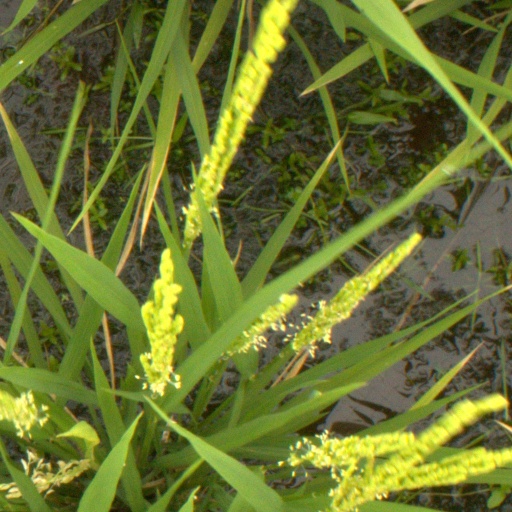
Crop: rice